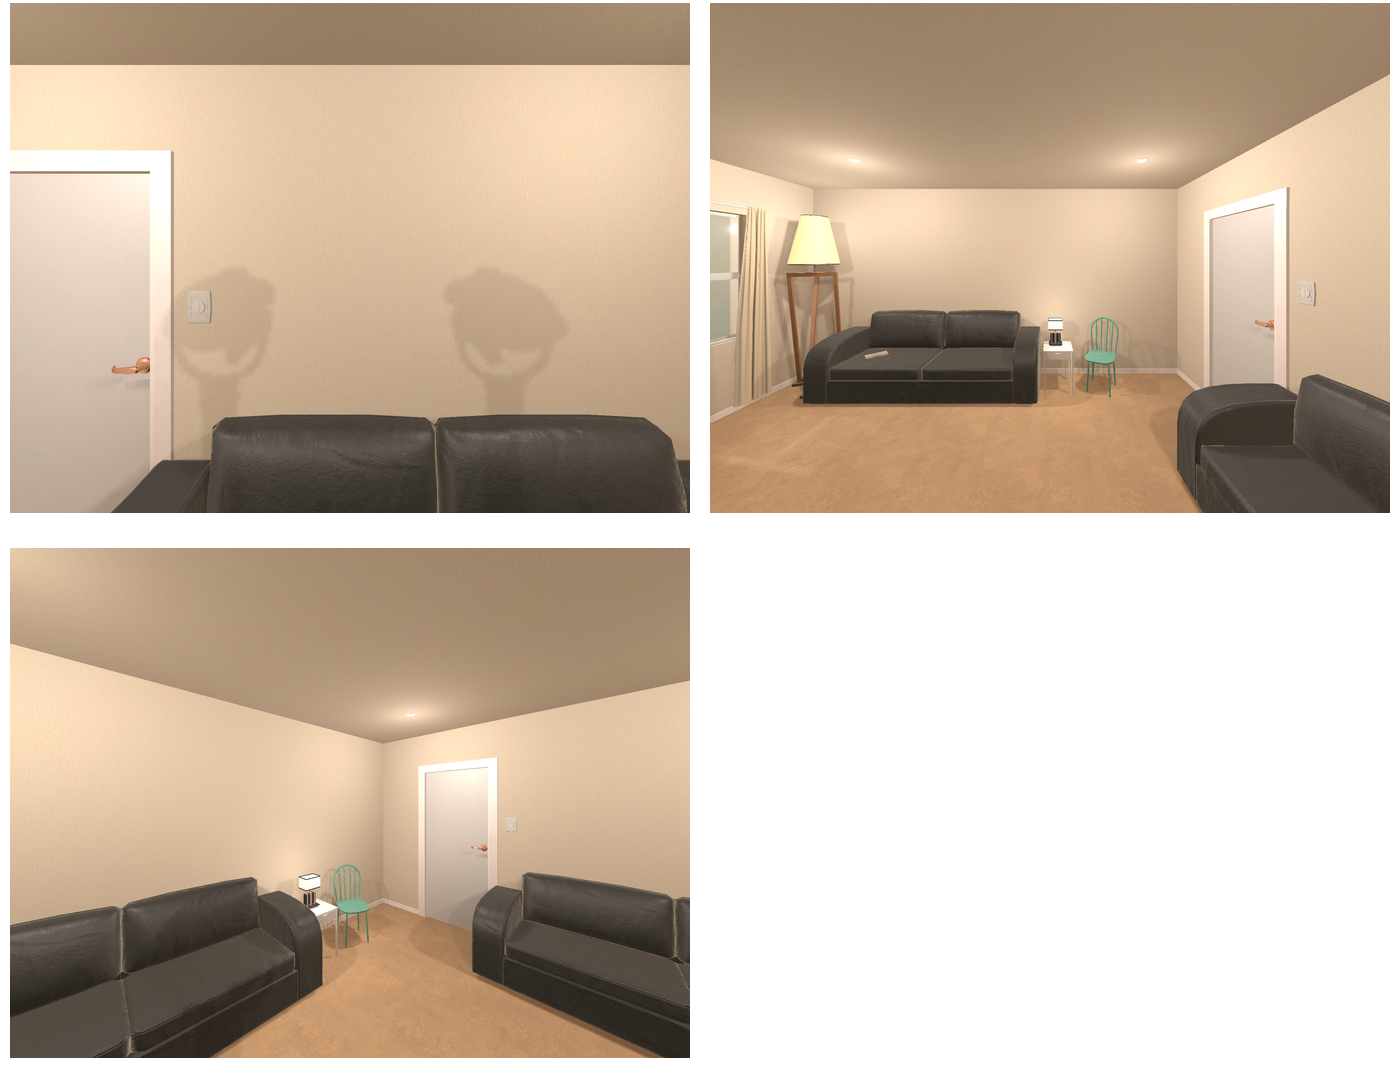Task instruction: Open the door.
Answer: {"task_instruction": "Open the door.", "nodes": ["door", "handle"], "edges": [{"functional_relationship": "openorclose", "object1": "handle", "object2": "door", "spatial_relations": ["right_of", "in_front_of", "lower_than"], "is_touching": true}], "action_type": "pull", "function_type": "open_close_control"}